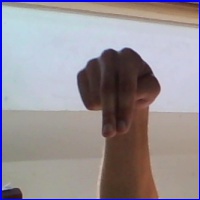
Letra: N